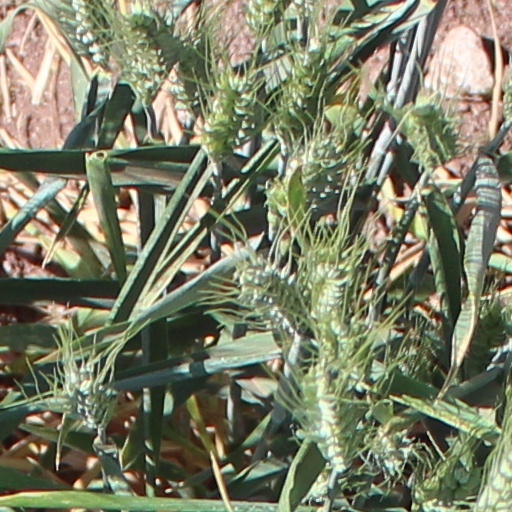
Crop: wheat